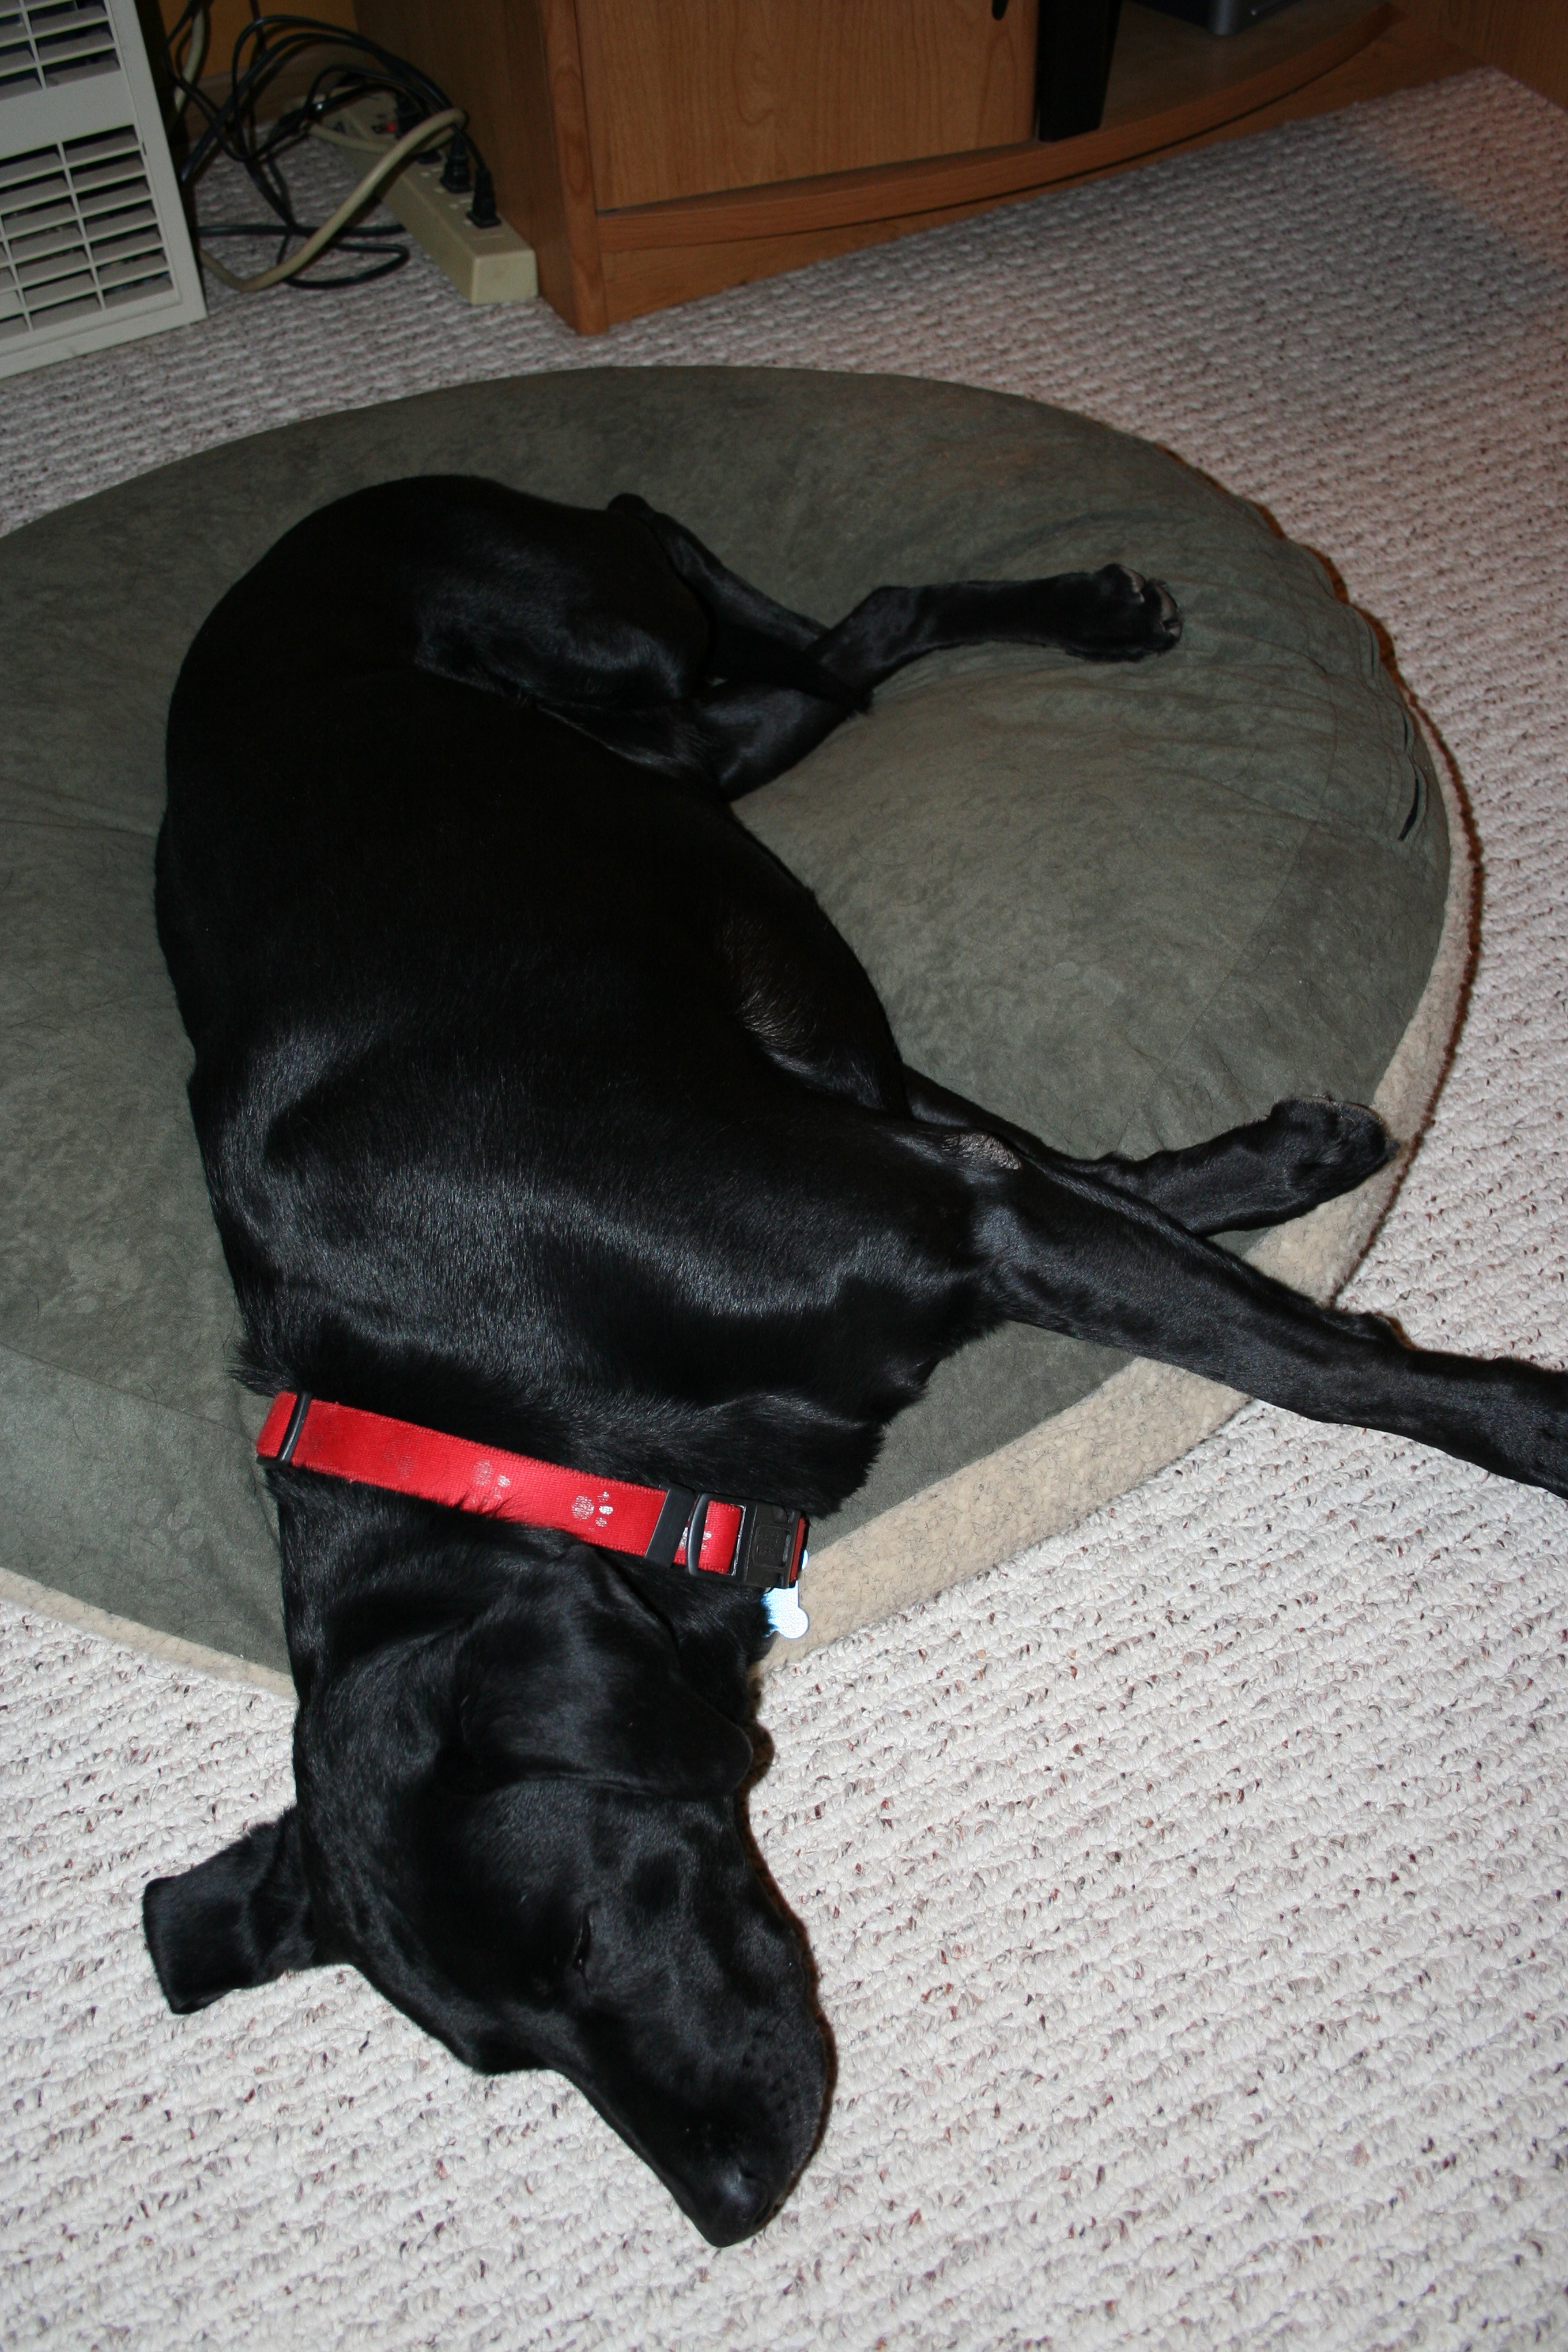
dog, mammal, black, vertebrate, labrador retriever, dog like mammal